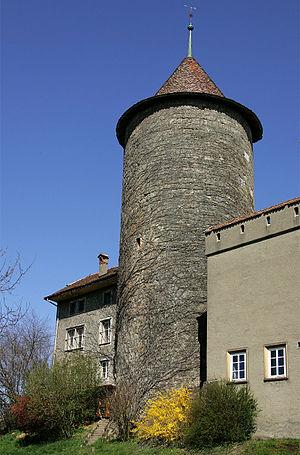
Le château d'Échallens est un château de Suisse, situé sur le territoire de la commune vaudoise d'Échallens.